Wann Formation

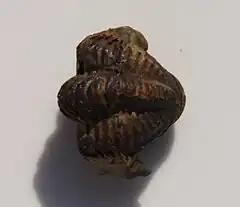
Fossil from the Wann Formation (Oklahoma)

The Wann Formation is a geologic formation in Kansas and Oklahoma. It preserves fossils dating back to the Carboniferous period.